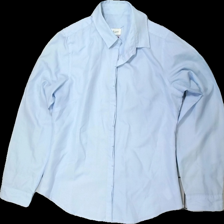
View: front
Type: Shirt
Category: Ladies
Brand: Park Lane
Colors: Blue, White
Material: 100% polyester
Pattern: Striped
Cut: Regular
Size: M
Season: All
Stains: Minor
Smell: Major
Damage location: top left
Damage 2: fläck
Damage 2 location: middle left
Damage 3 location: bottom left
Price range: <50
Recommended usage: Export
Description: randig skjorta, liten fläck, luktar illa